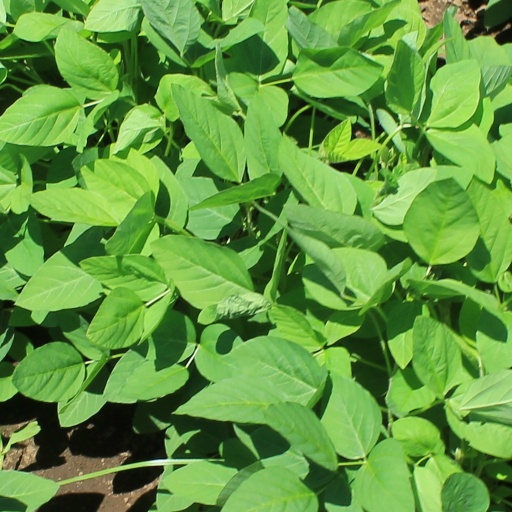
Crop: soybean